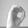
ASL letter: O